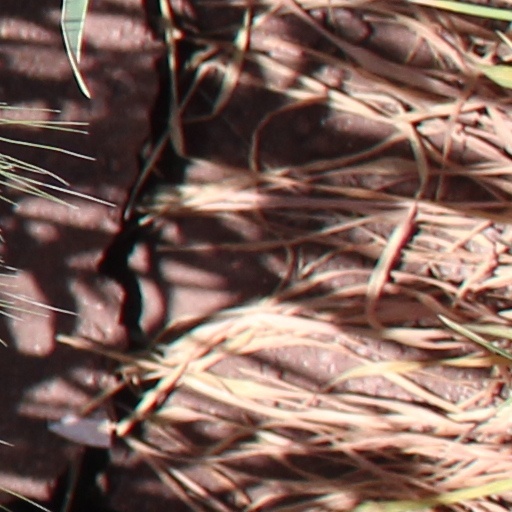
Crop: wheat